United Nations Security Council Resolution 1003

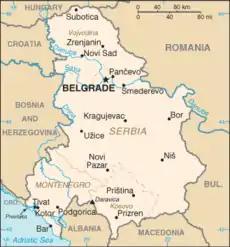
Serbia and Montenegro

United Nations Security Council resolution 1003, adopted on 5 July 1995, after reaffirming all resolutions on the situation in the former Yugoslavia, in particular resolutions 943 (1994), 970 (1995) and 988 (1995), the Council noted measures by the Federal Republic of Yugoslavia (Serbia and Montenegro) to continue the border closure with Bosnia and Herzegovina and therefore extended the partial suspension of sanctions against Serbia and Montenegro for an additional 75 days until 18 September 1995.